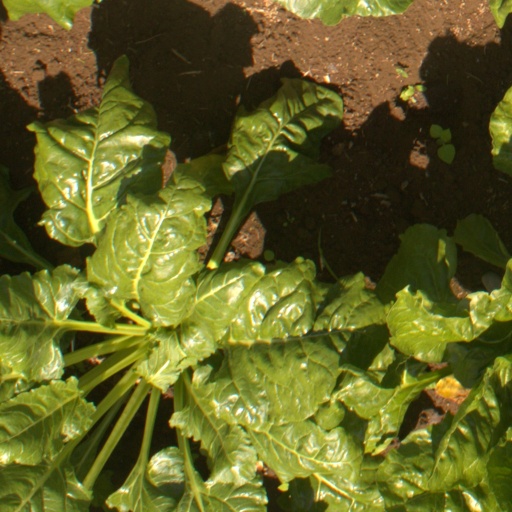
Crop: sugar beet